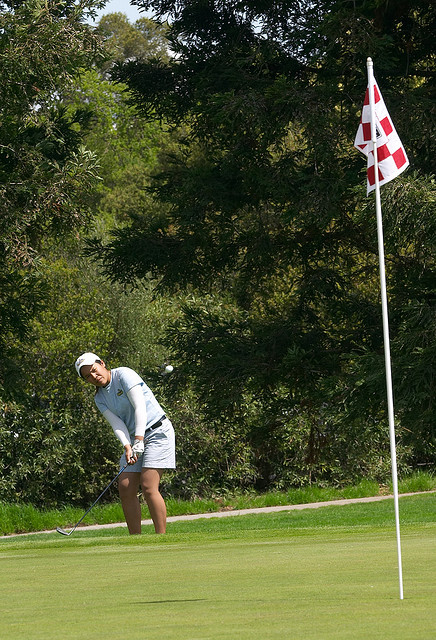
người đàn ông áo trắng đang chơi gôn trên sân